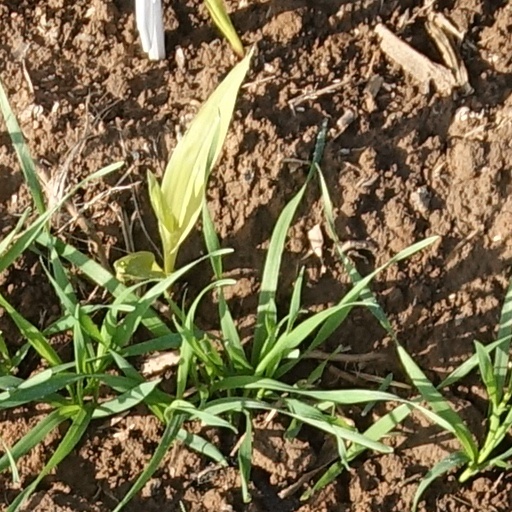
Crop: wheat